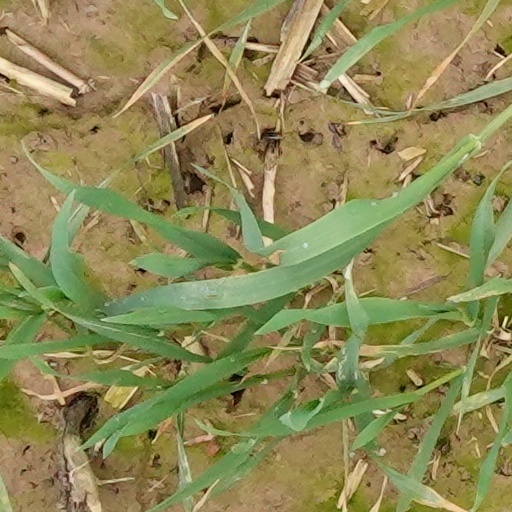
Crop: wheat